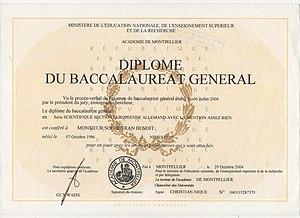
pour un Modèle Image formée à partir de l'image classroom.jpg sur Wiki en:
En France, la classe de terminale STI2D est la troisième et dernière année du lycée, lorsque l’élève a choisi le Baccalauréat STI2D.
En France, la classe de première scientifique est la deuxième année du lycée, lorsque l’élève a choisi le baccalauréat scientifique.
En France, la classe de Première STD2A est la deuxième et avant-dernière année du lycée, qui prépare au baccalauréat lorsque l’élève a choisi le Baccalauréat STD2A.
En France, la classe de terminale économique et sociale est la troisième et dernière année du lycée, lorsque l’élève a choisi le Baccalauréat économique et social.